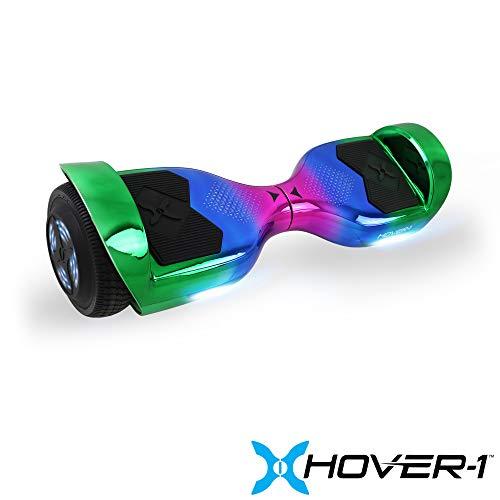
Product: Hover-1 Helix Electric Hoverboard Scooter, Iridescent
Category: Sports & Outdoors | Outdoor Recreation | Skates, Skateboards & Scooters | Scooters & Equipment | Scooters | Self Balancing Scooters
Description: Ultra bright LED wheels, - hover board battery life indicator.
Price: $128.00
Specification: Item Weight:         17.41 pounds    |Shipping Weight: 18.8 pounds (View shipping rates and policies)|ASIN: B07RS848HM|Item model number: H1-HELX-IRD|Batteries 1 Lithium ion batteries required. (included)|    #102    in Self Balancing Scooters